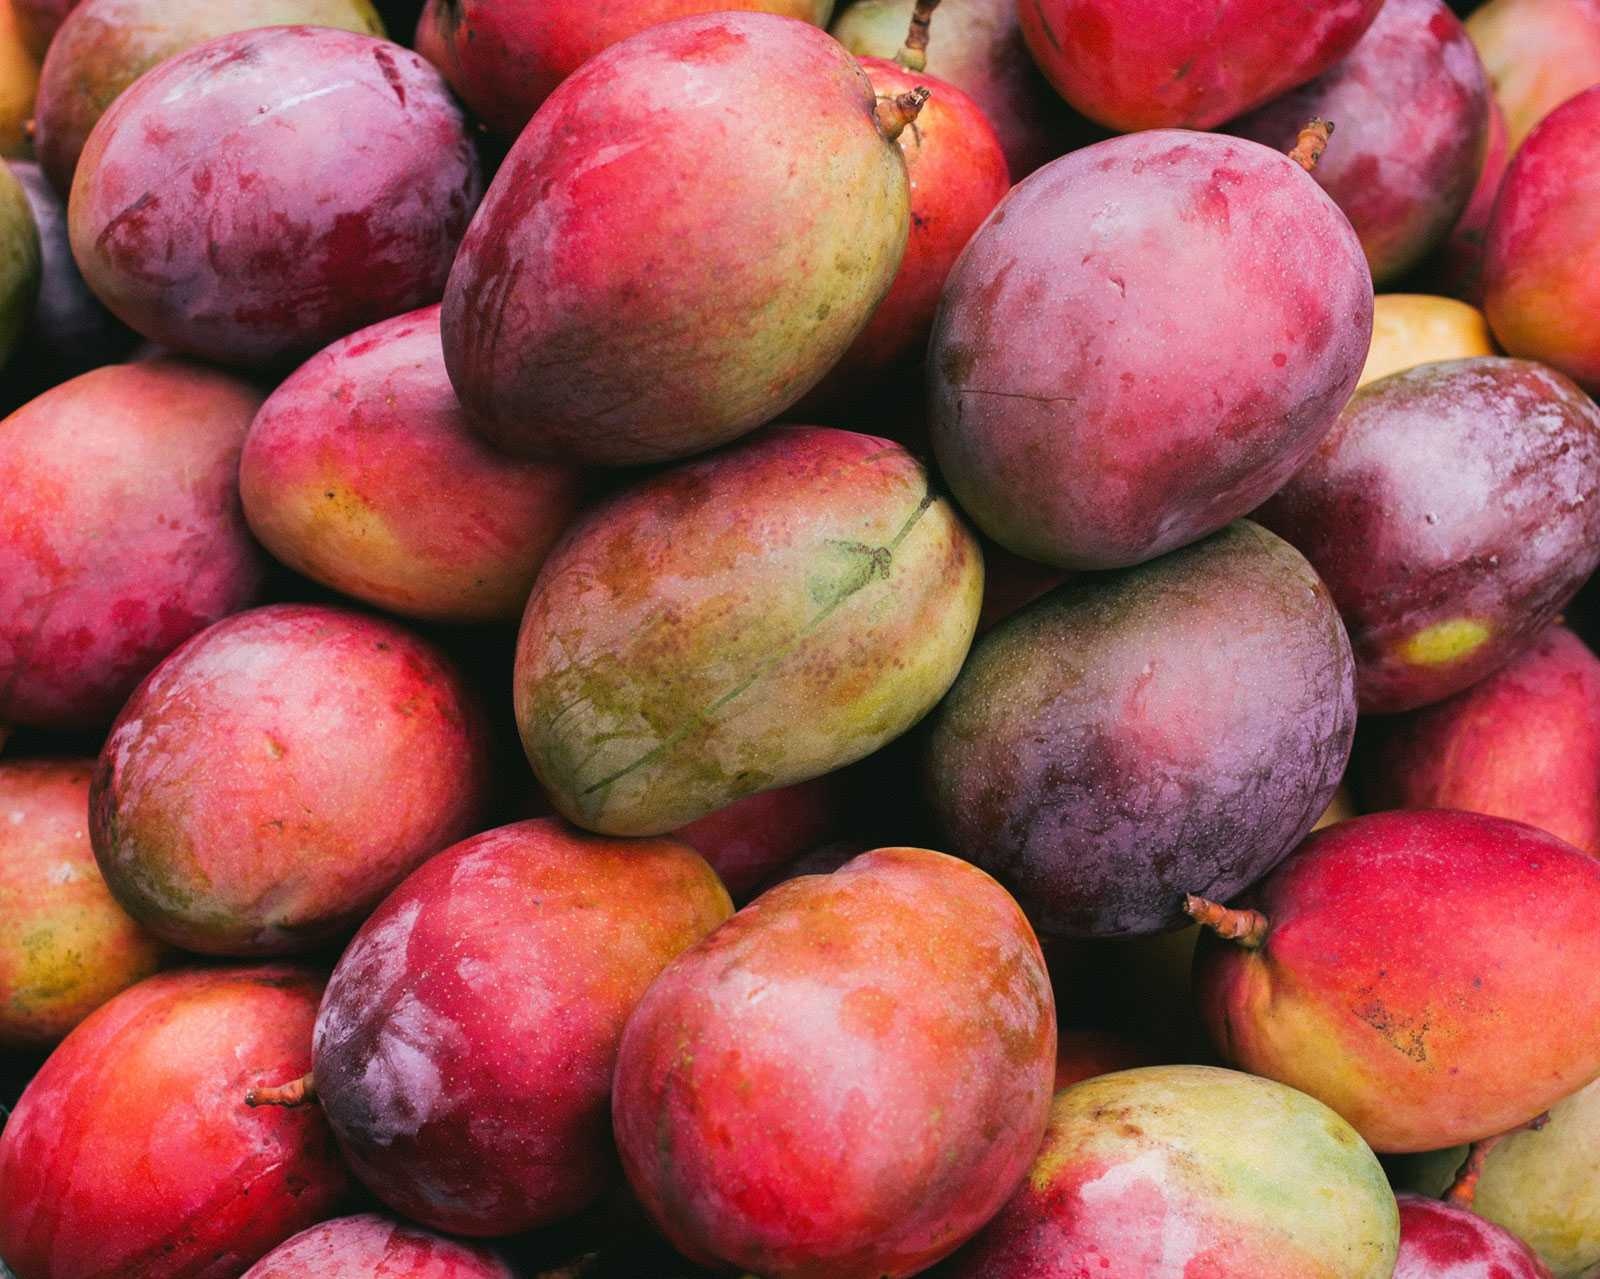
Label: Mango